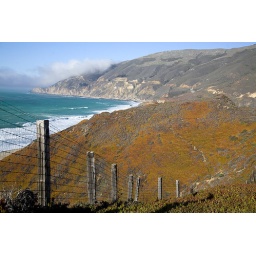
Colorful red ice plant along the pacific ocean during autumn near big sur, california